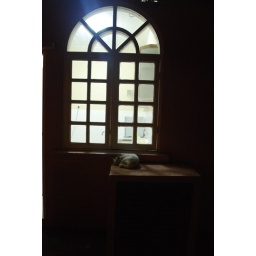
cat sleeping by the kitchen window (original unedited)